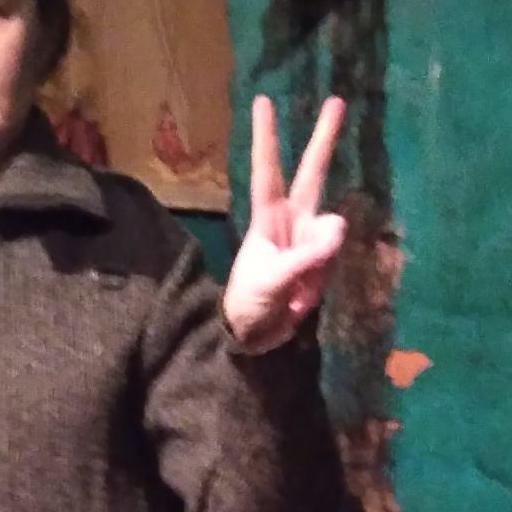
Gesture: peace